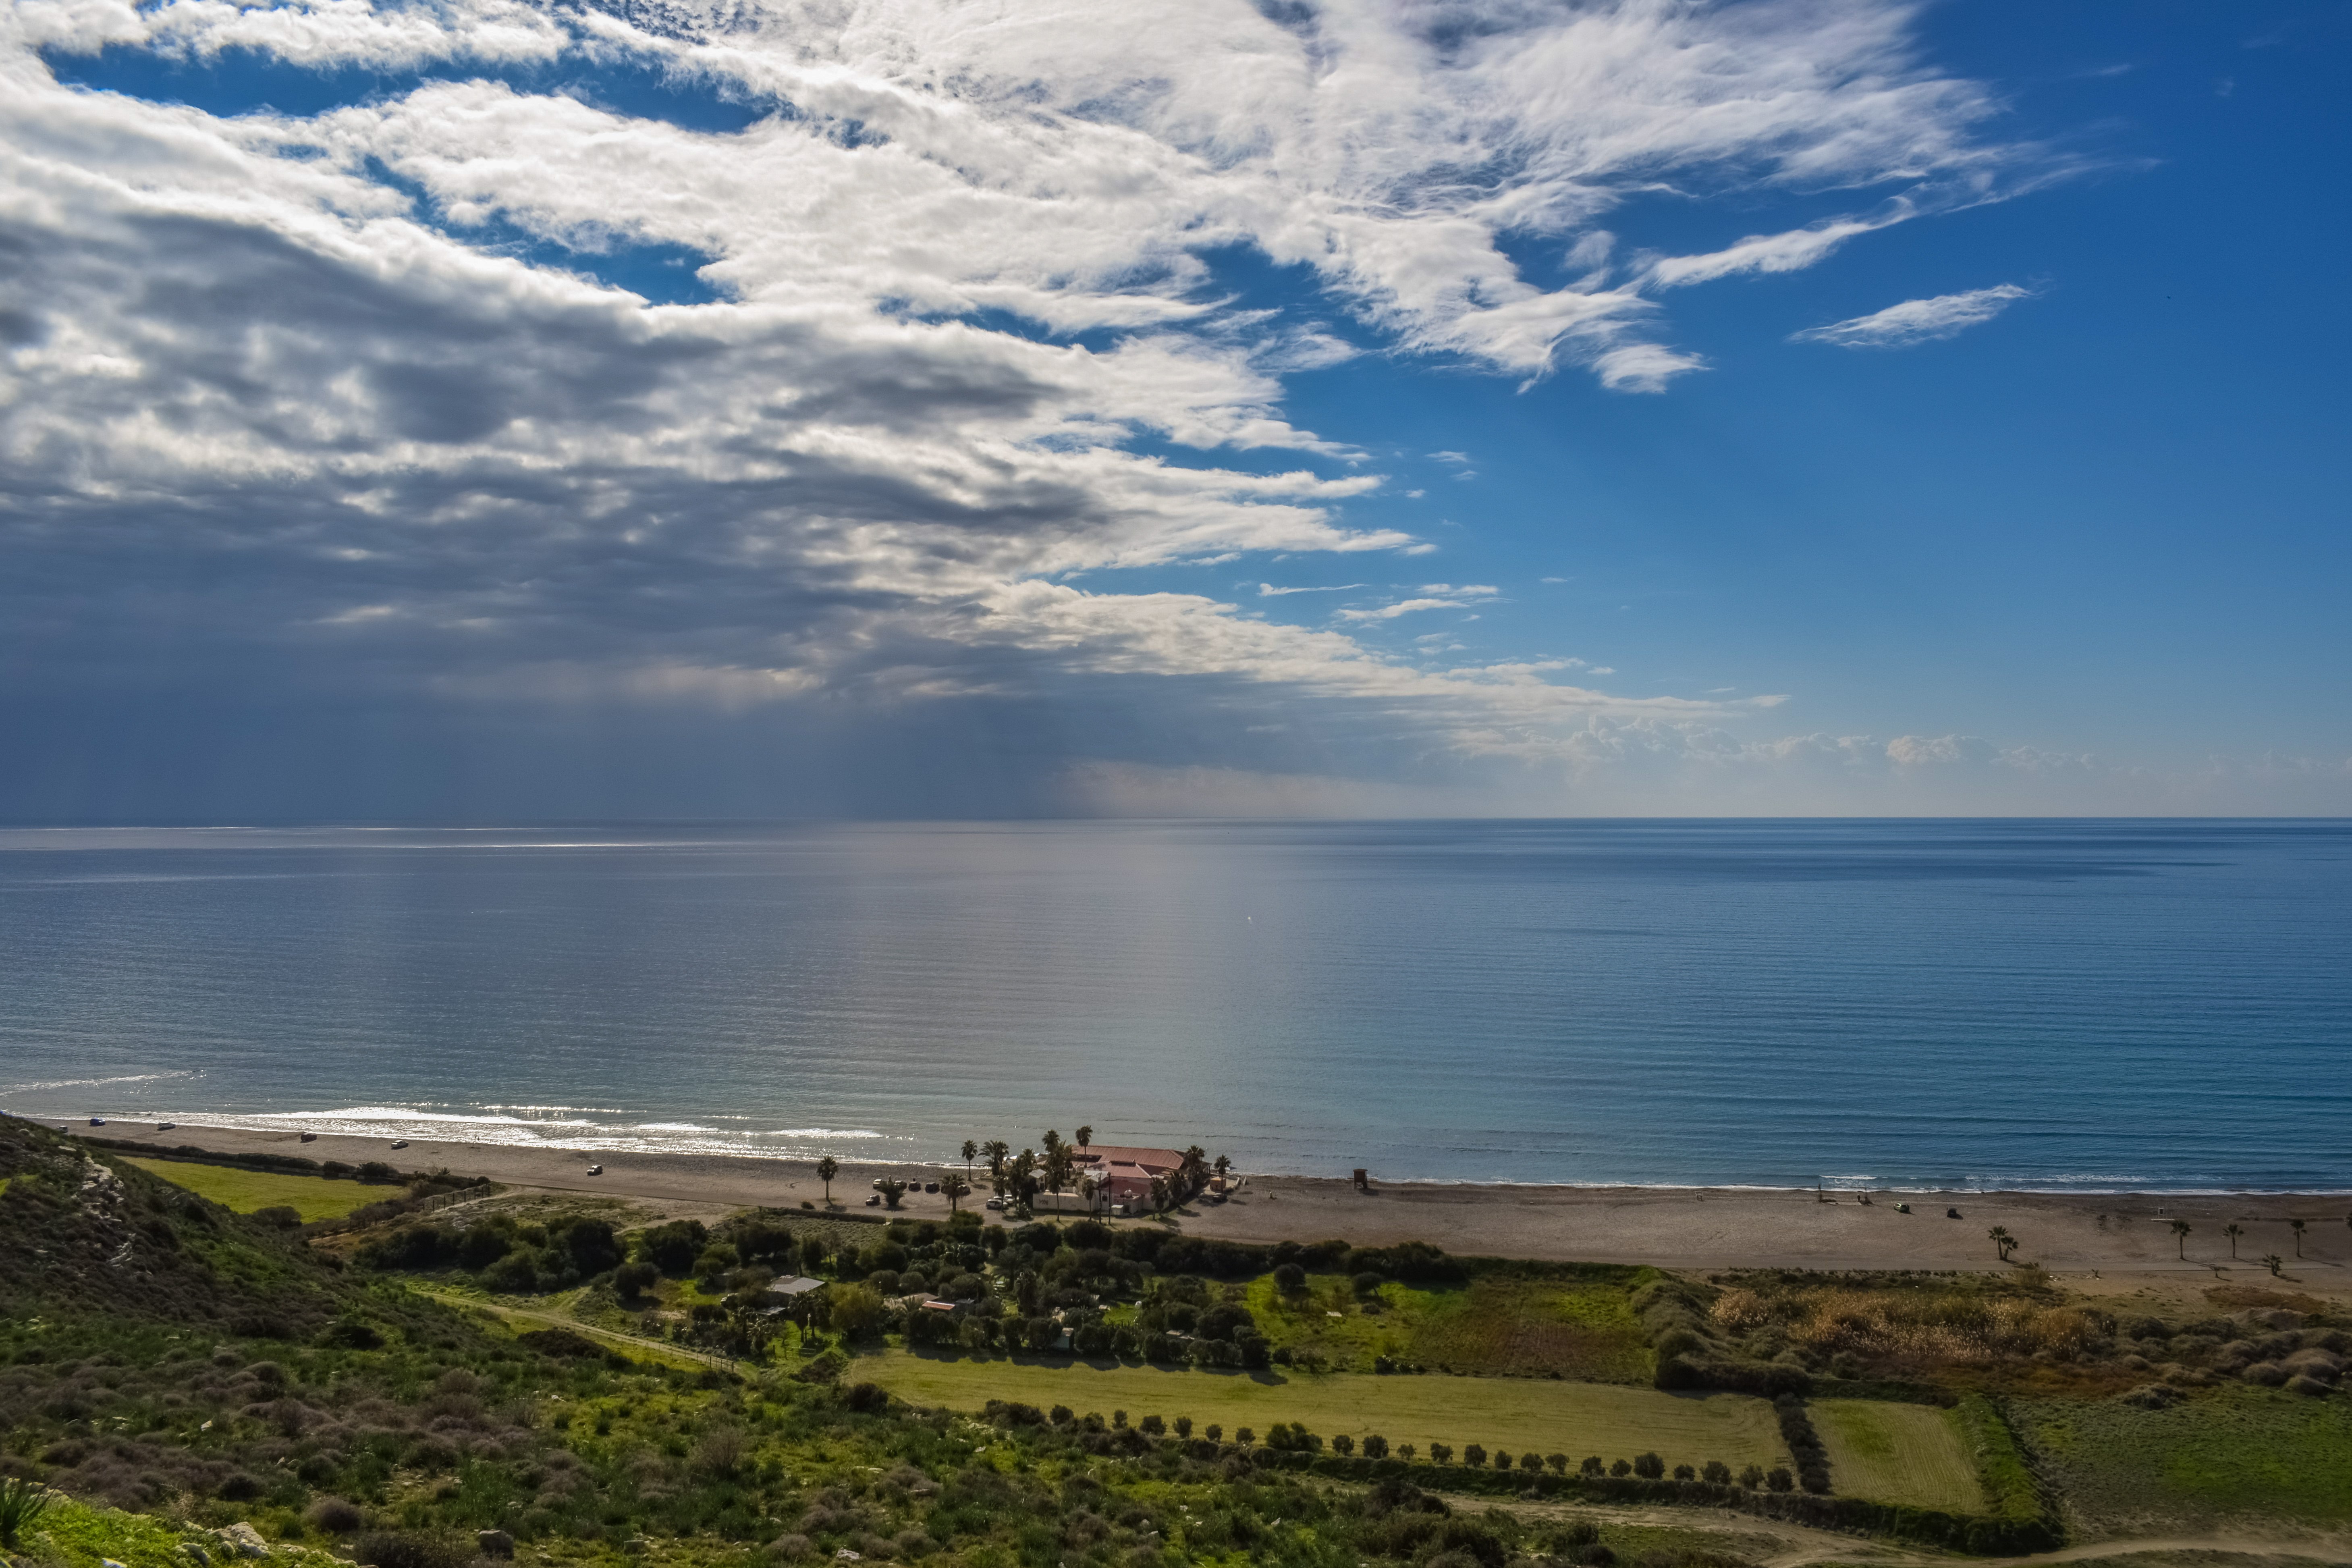
beach, landscape, sea, coast, tree, water, nature, grass, ocean, horizon, light, cloud, sky, sunlight, morning, shore, lake, daytime, tranquility, inlet, mediterranean, scenery, cumulus, calm, bay, reservoir, body of water, headland, clouds, serenity, loch, spectacular, cyprus, cape, meteorological phenomenon, promontory, kourion beach, coastal and oceanic landforms